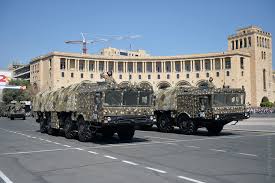
Label: Air Defense